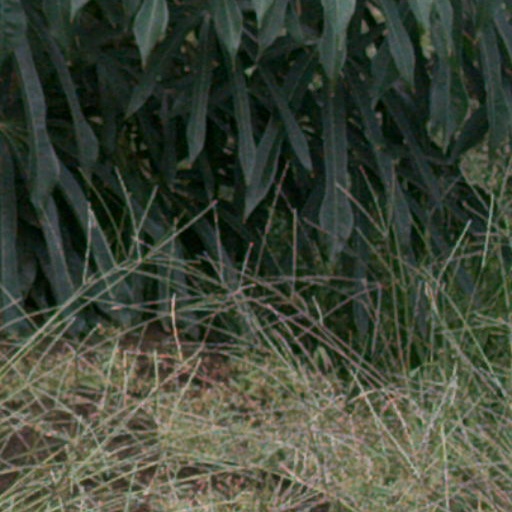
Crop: cassava